Sanisera

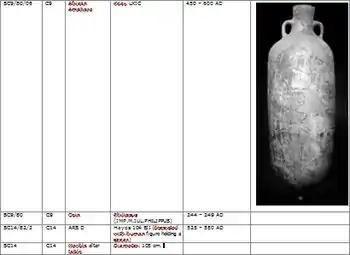
Significant materials recovered from the excavations of Building C

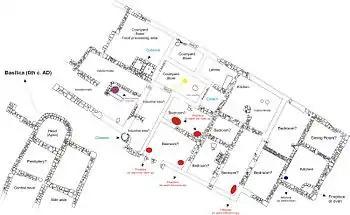
Map of the ecclesiastical complex excavated between 2008 and 2010 in the Port of Sanitja, showing Building C (possible guesthouse or monastery) and the basilica

After the excavation of building C, the same team started to investigate an area where there was a large concentration of materials as well as a monolithic stone sarcophagus on the surface. Archaeologists located a building with rectangular rooms and Opus signinum pavements that presented a cluster of tombs both inside and outside its limits.